Answer in natural language. Which point is closer to the camera taking this photo, point A  or point B? Choose between the following options: B or A
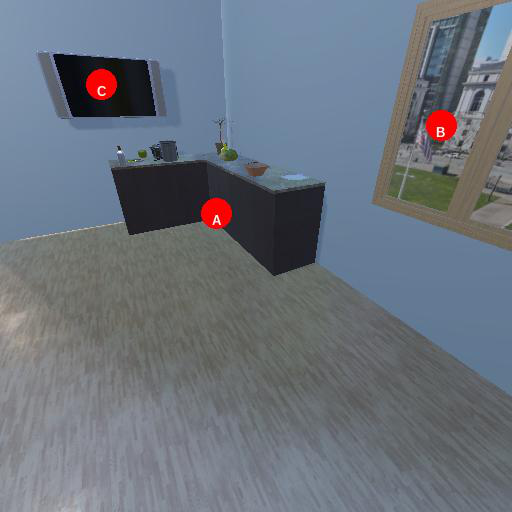
<answer>B</answer>